Giant slalom

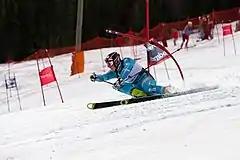
A skier attacks a gate in GS

Giant slalom (GS) is an alpine skiing and alpine snowboarding competitive discipline. It involves racing between sets of poles ("gates") spaced at a greater distance from each other than in slalom but less than in Super-G.